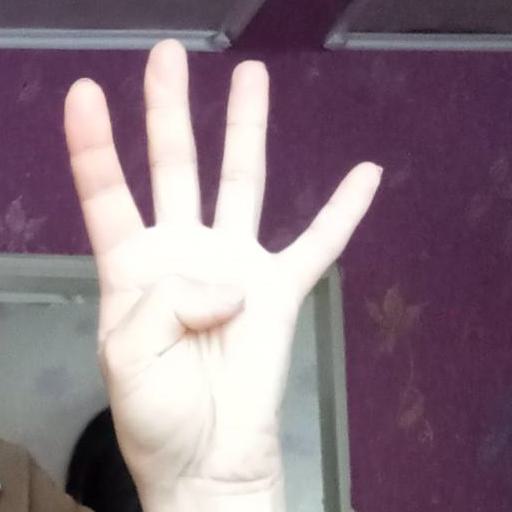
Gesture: four